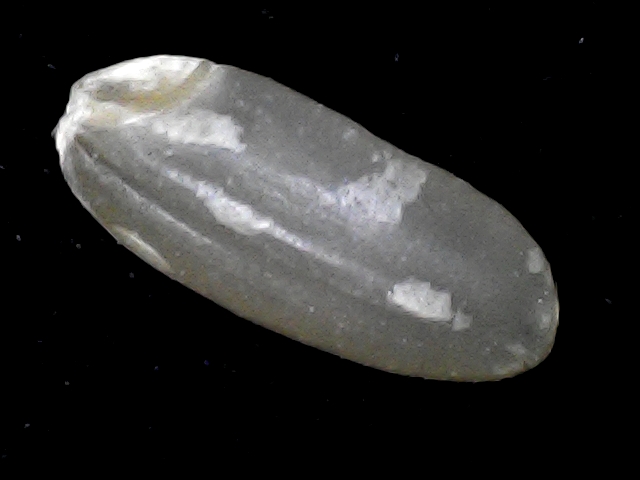
Rice variety: BD72